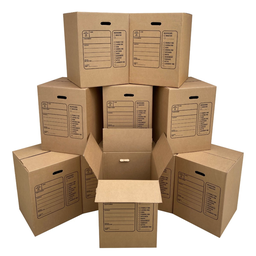
Label: cardboard